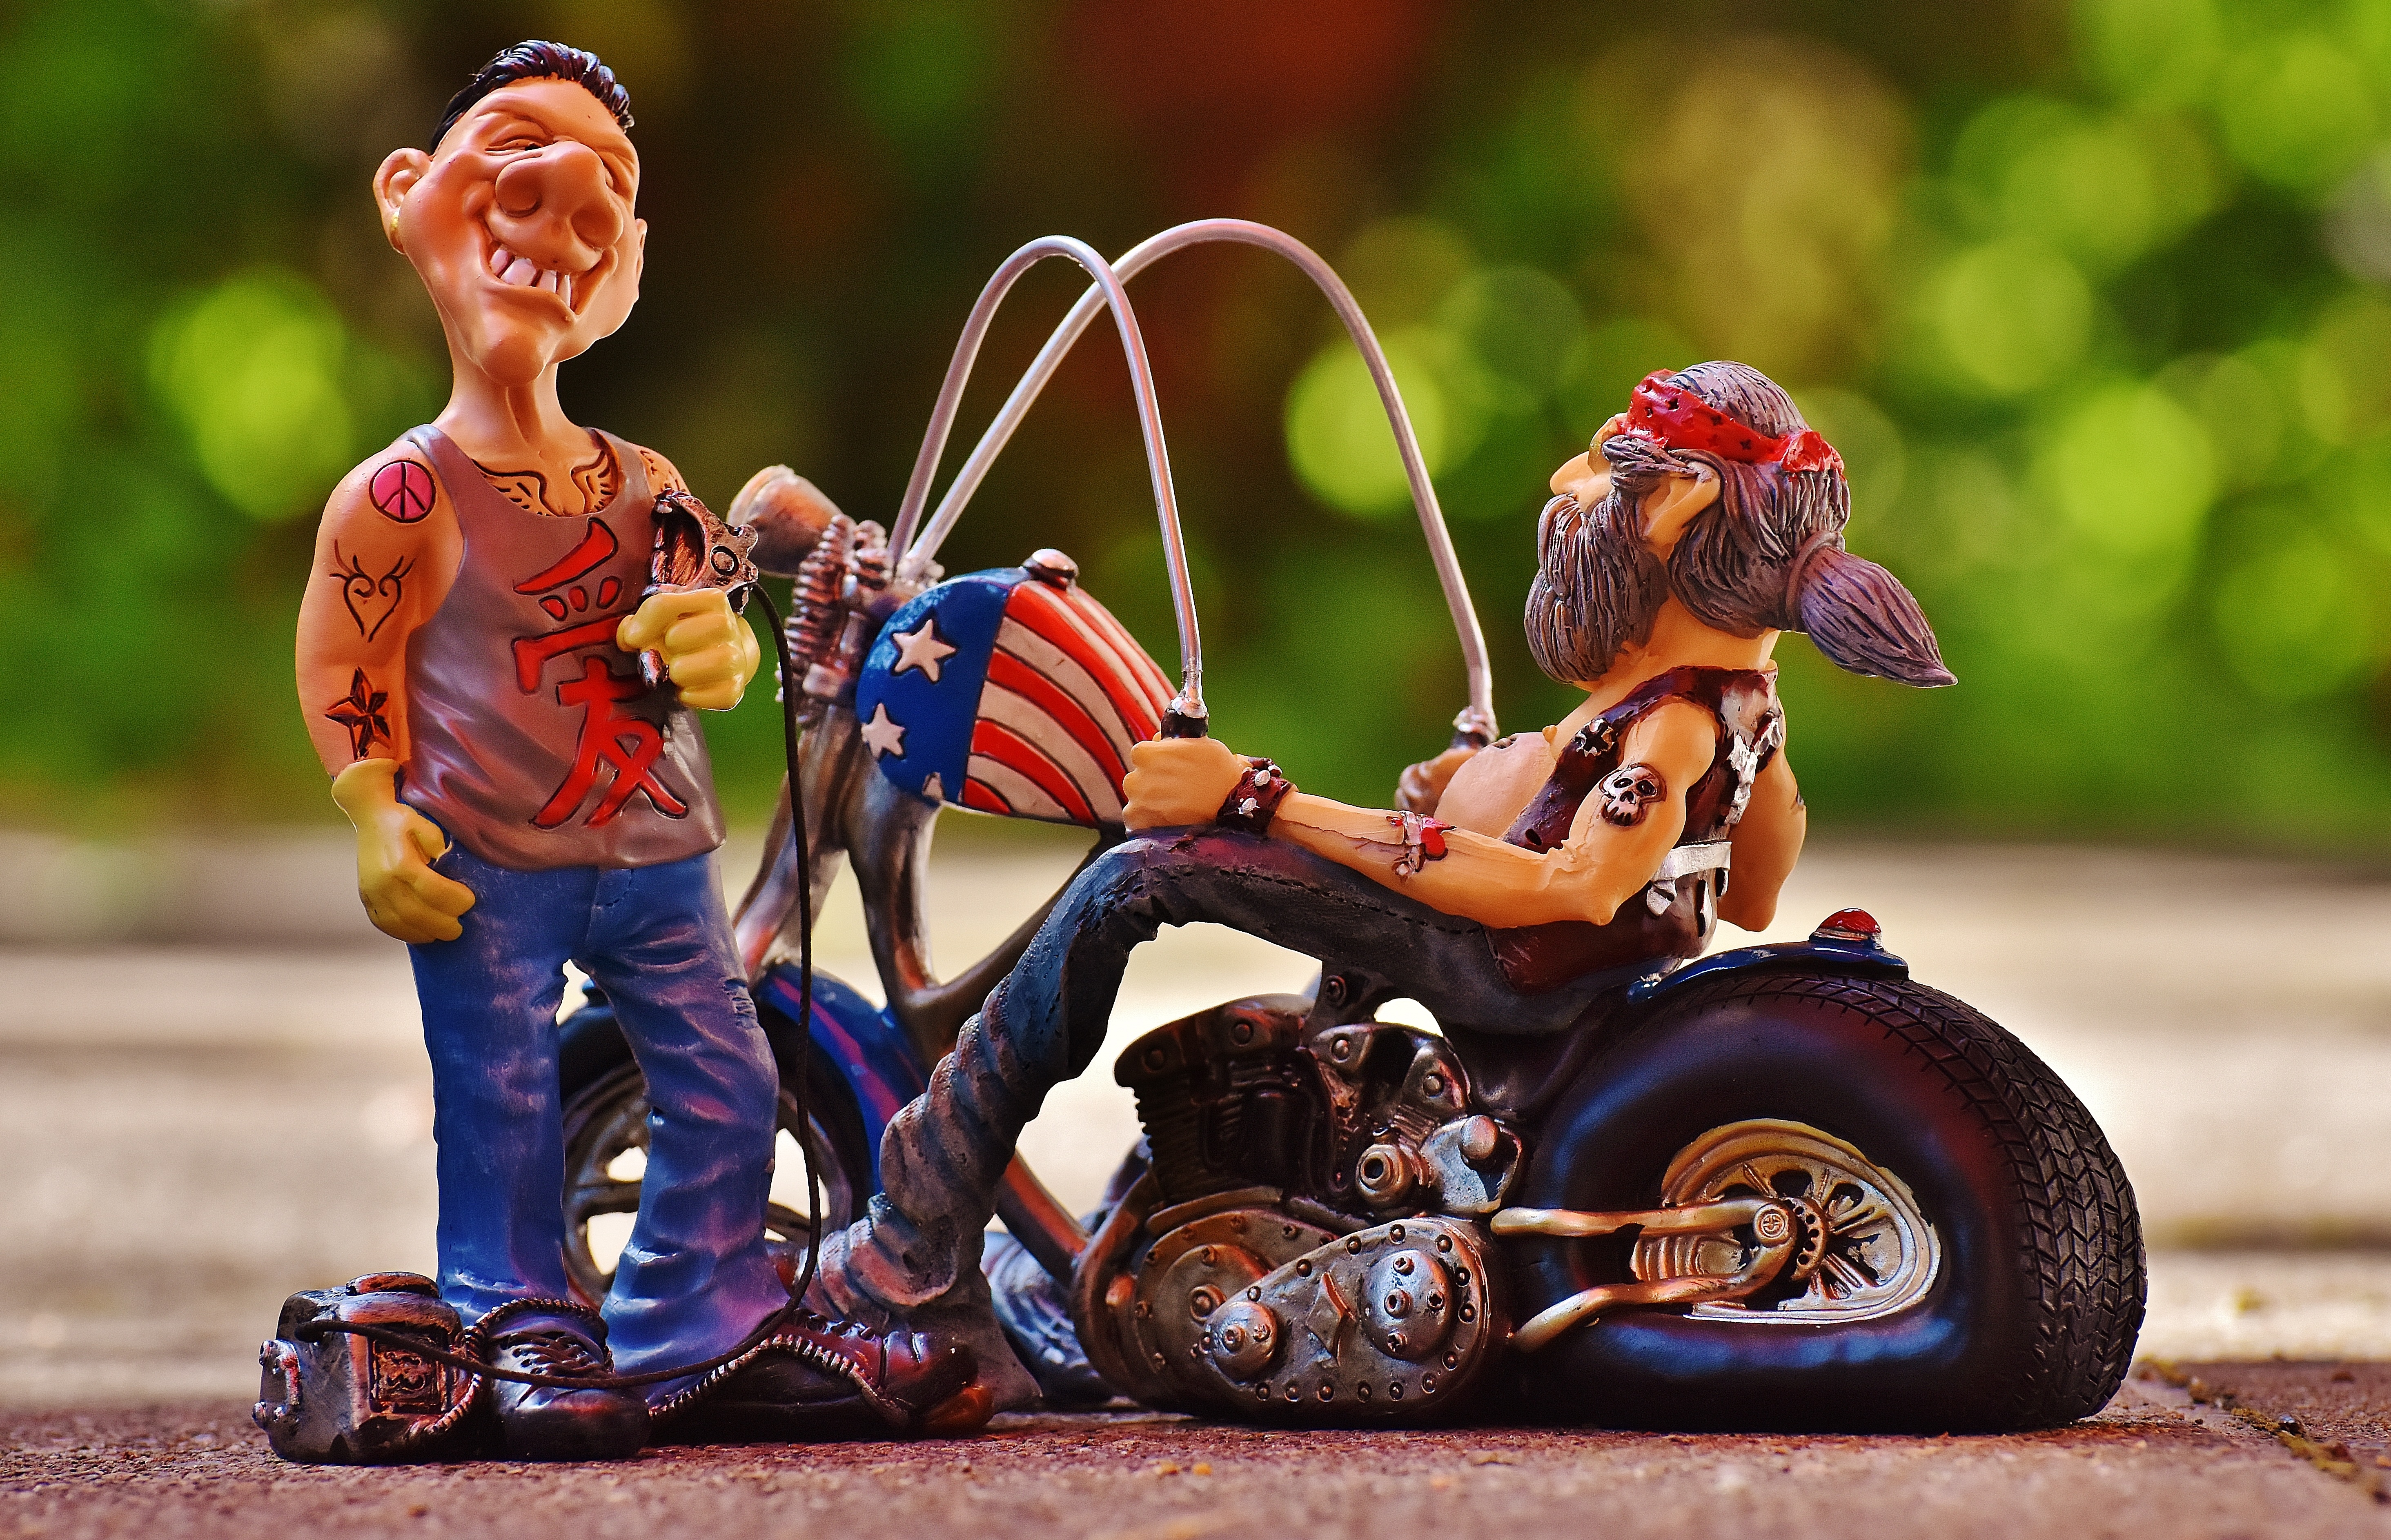
man, decoration, vehicle, tattoo, motorcycle, toy, deco, festival, performance, figurine, funny, figures, biker, tattoo artist